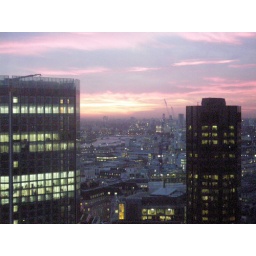
Sun setting over London through a grimy office window